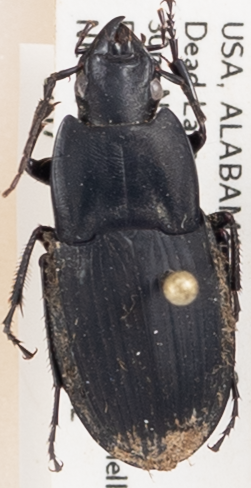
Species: Dicaelus furvus furvus
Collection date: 2017-08-22
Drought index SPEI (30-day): -0.144
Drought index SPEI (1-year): -0.114
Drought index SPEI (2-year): -0.018